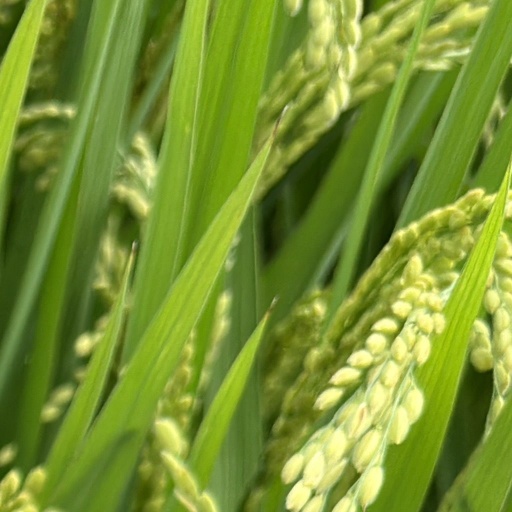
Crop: rice